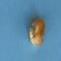
Maize quality: Bad